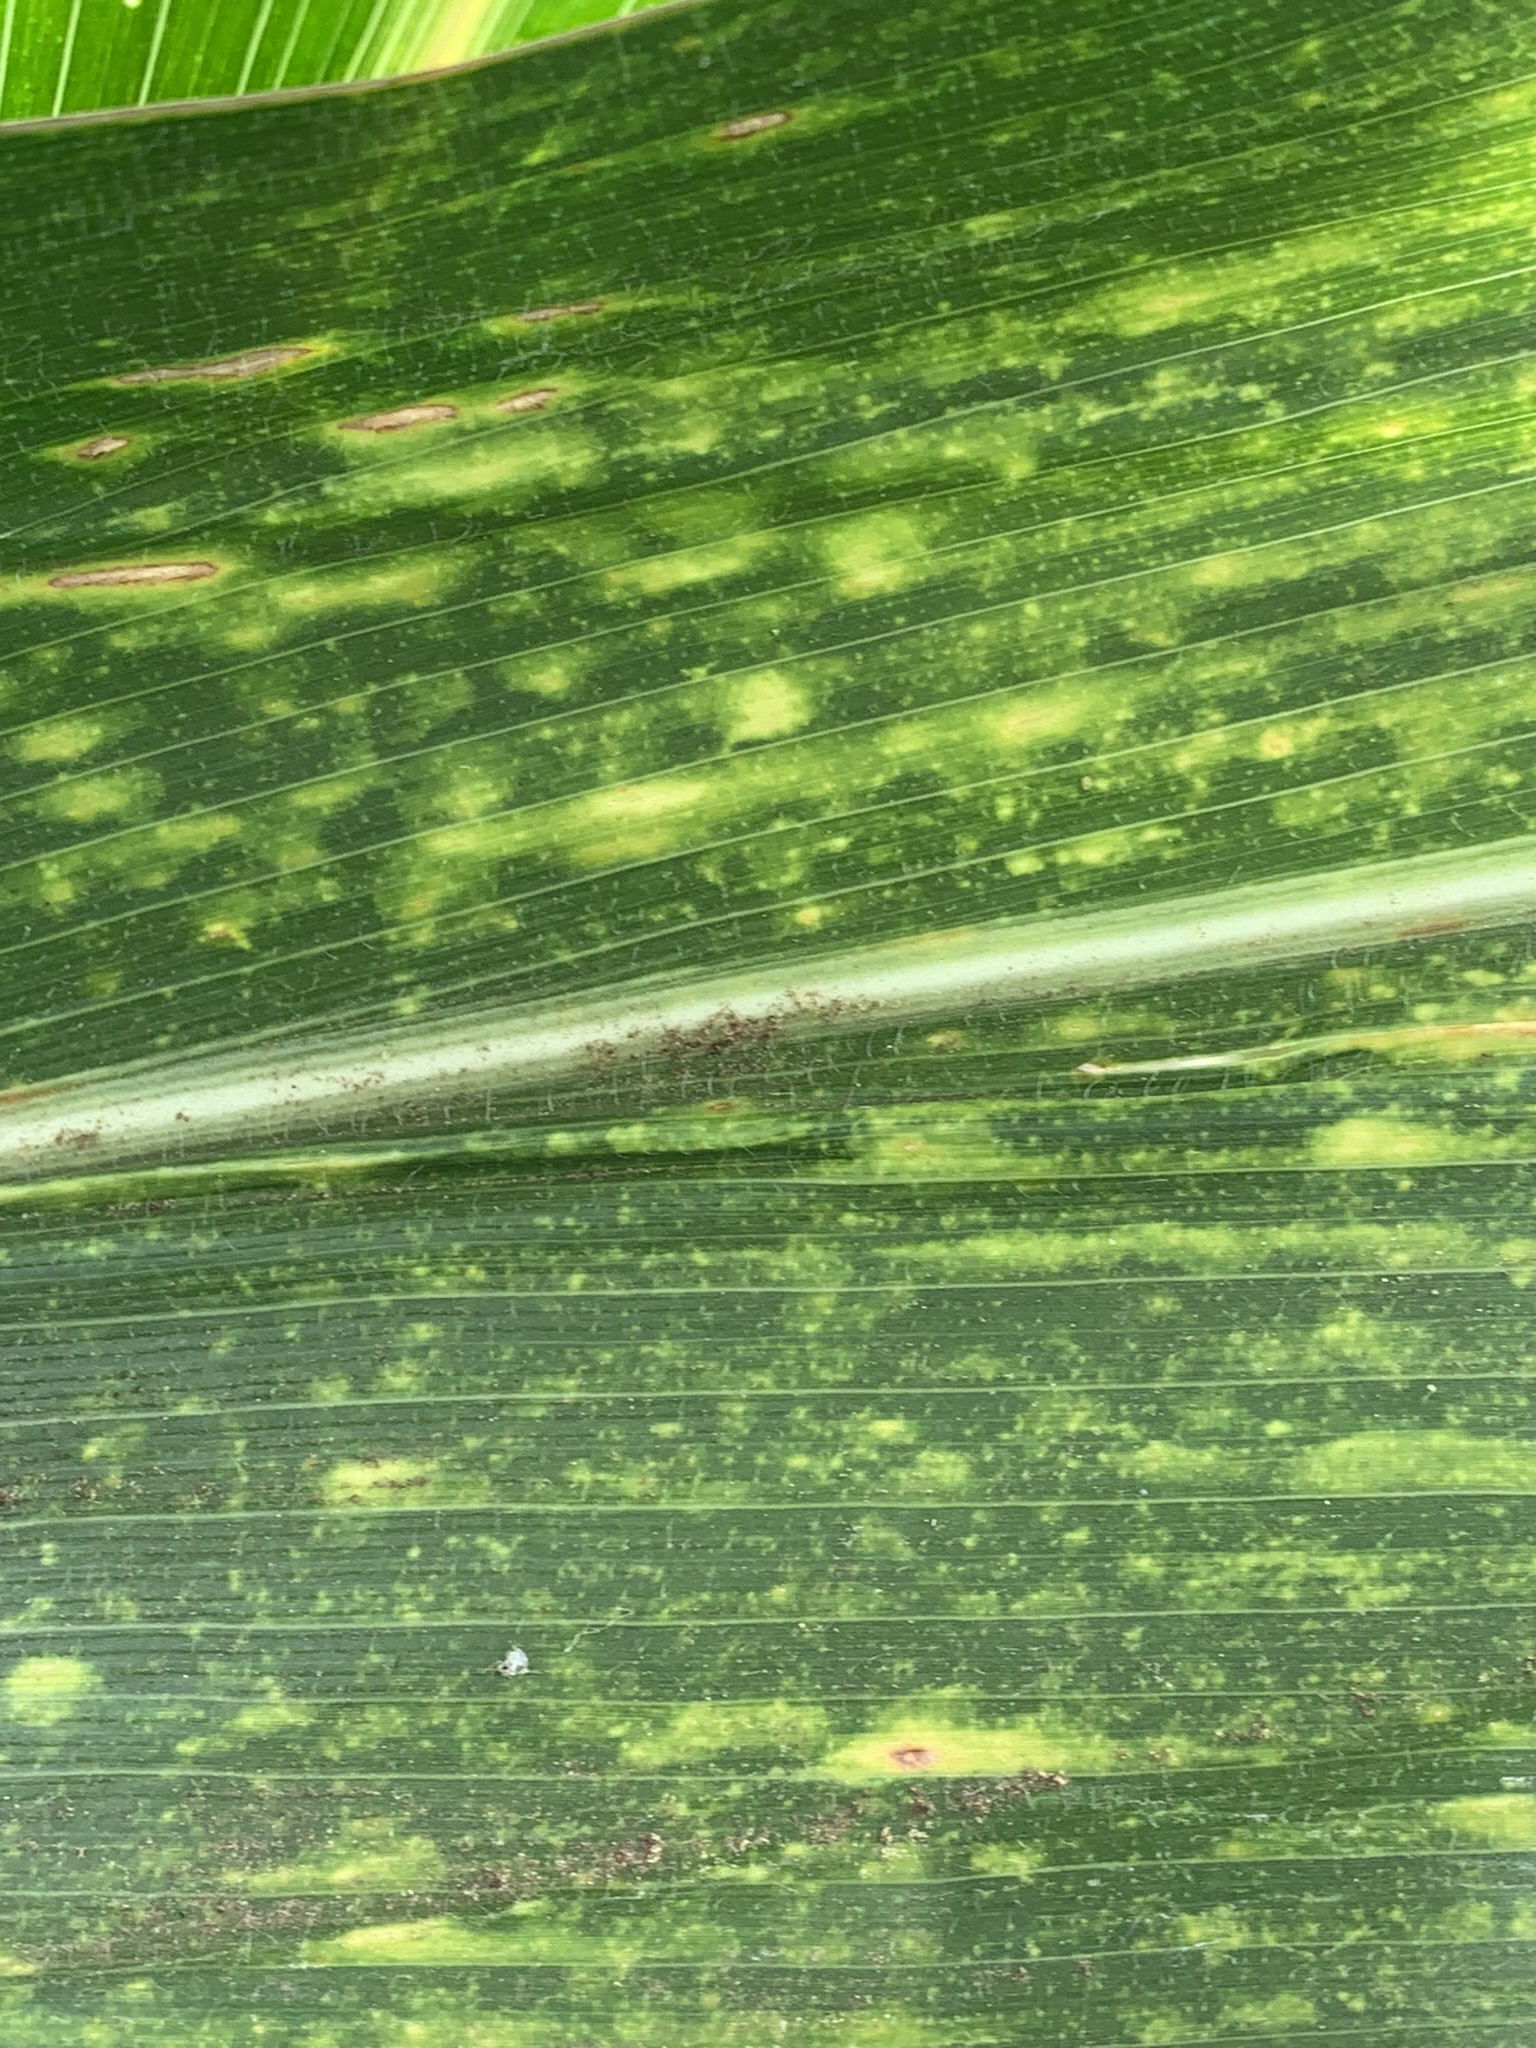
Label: MLN